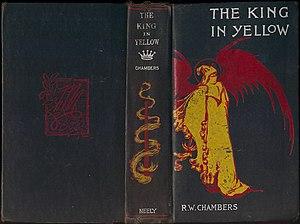
Le Roi en jaune est un recueil de nouvelles de l'écrivain américain Robert W. Chambers, publié en 1895.
Robert Williams Chambers, né le 26 mai 1865 à Brooklyn, et mort le 16 décembre 1933 à New York, est un écrivain américain, célèbre à son époque comme auteur de romans-feuilletons et de best-sellers, et reconnu aujourd'hui comme un des grands noms de la nouvelle fantastique, notamment pour son recueil Le Roi en jaune.
Le Necronomicon est un ouvrage fictif du mythe de Cthulhu inventé par l'écrivain américain H. P. Lovecraft.
Hastur est un nom employé par différents auteurs de littérature fantastique, de fantasy et de science-fiction. Il désigne parfois une entité fictive.